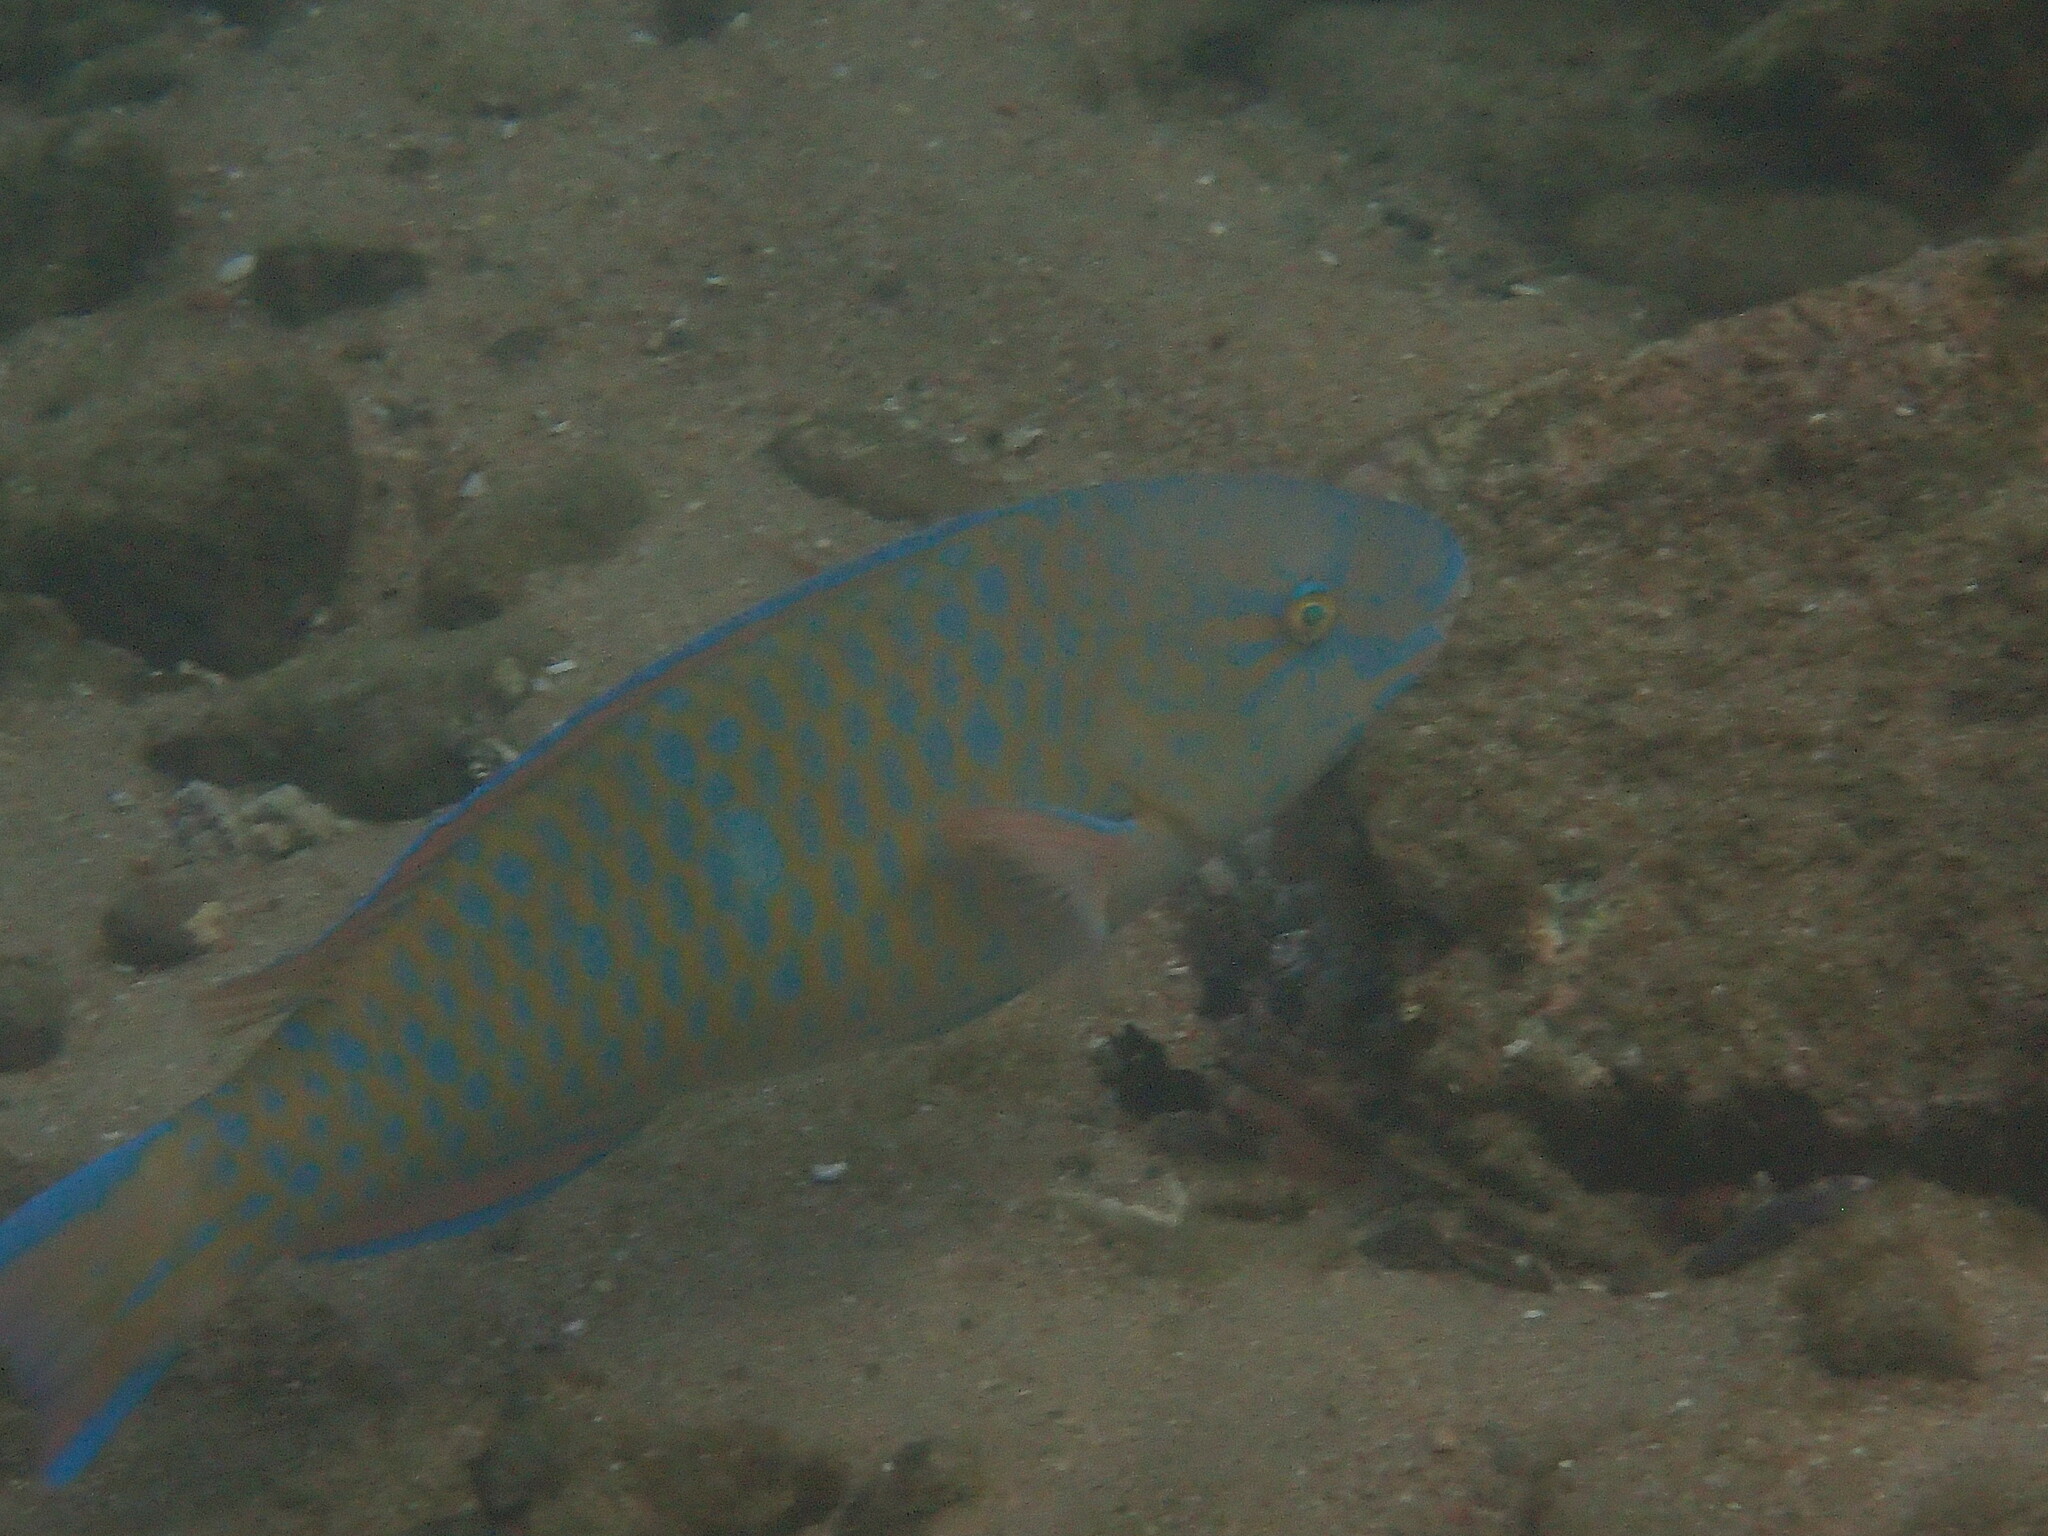
Scarus ghobban (Blue-barred Parrotfish)